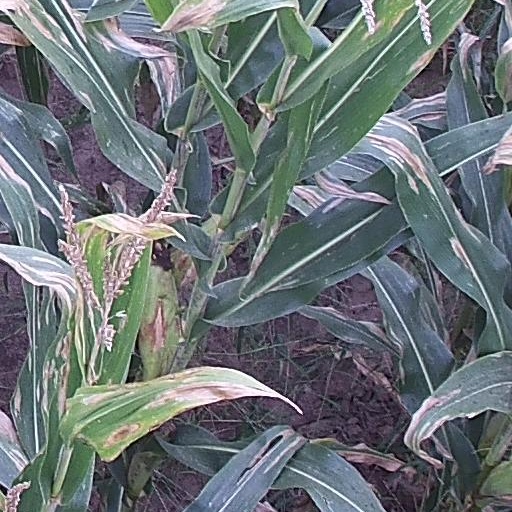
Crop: maize; corn